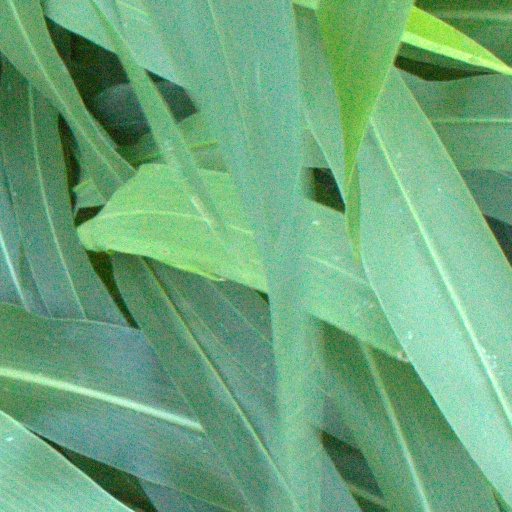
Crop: sorghum